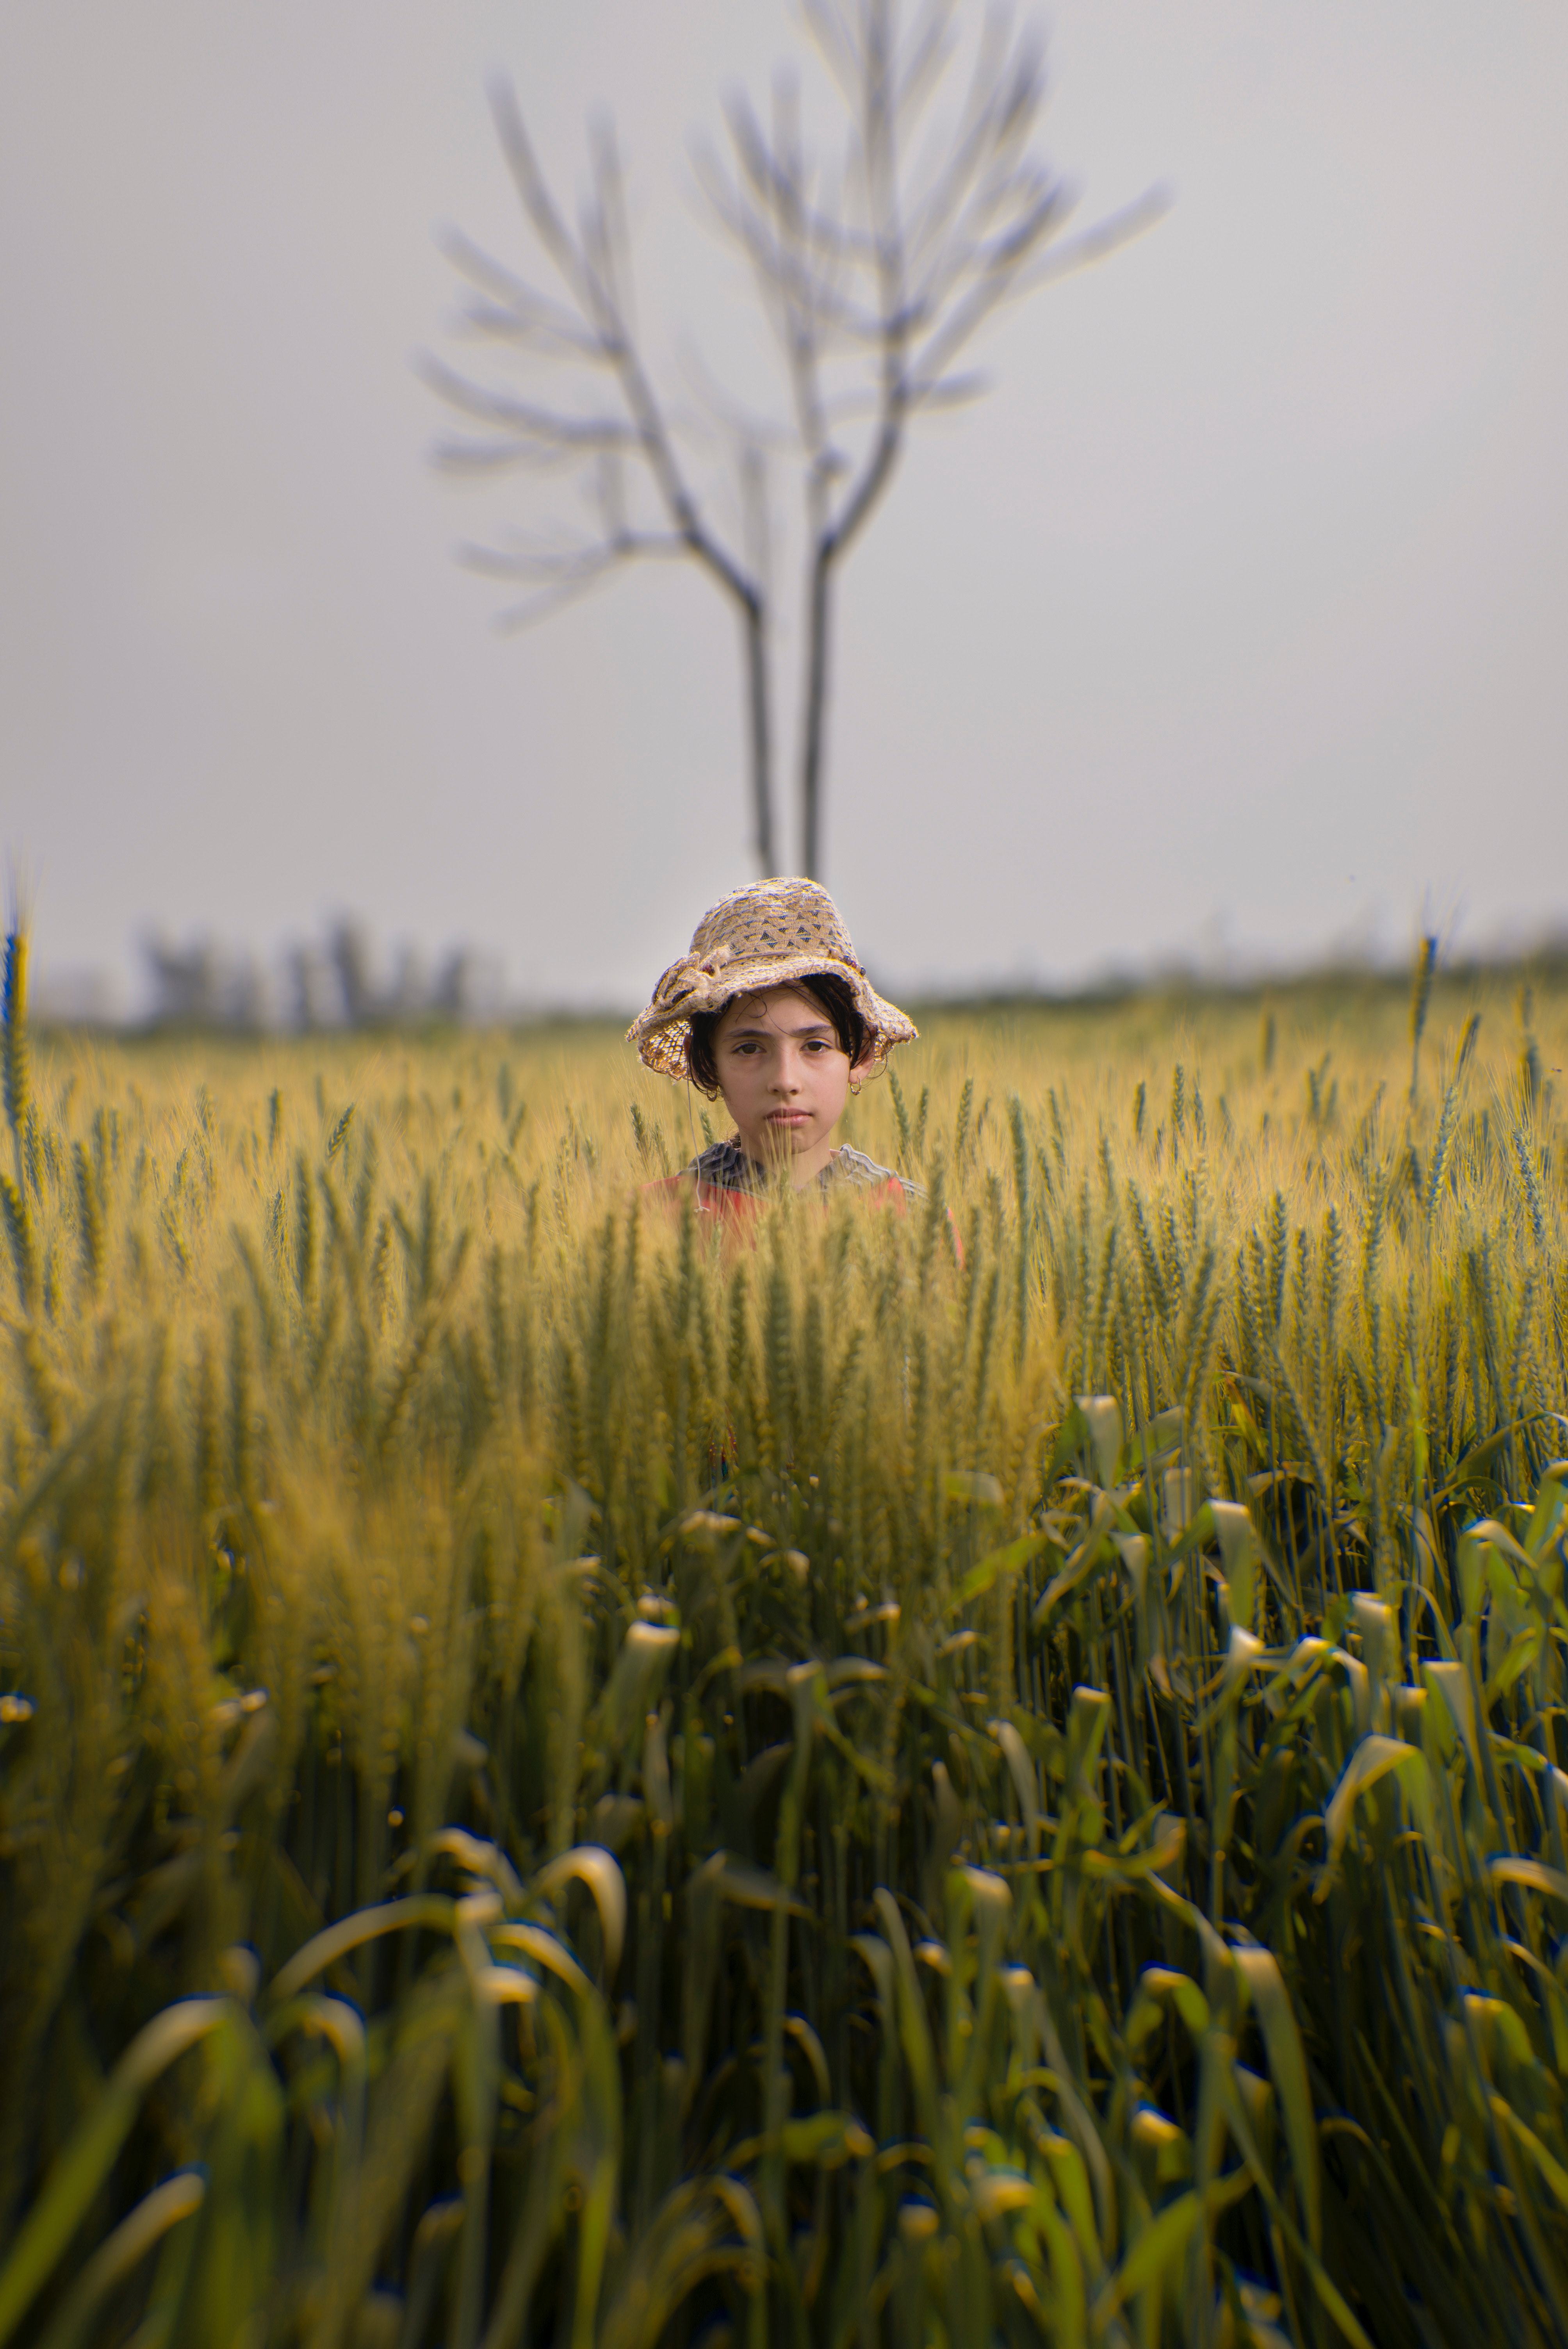
People in nature, crop, field, agriculture, rye, plant, barley, grain, food grain, grass family, wheat, hordeum, grass, prairie, farm, cash crop, triticale, harvest, emmer, einkorn wheat, durum, adaptation, cereal, plantation, grassland, stock photography, paddy field, poales, plant stem